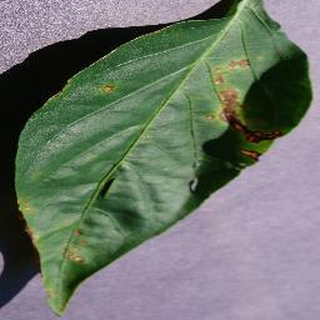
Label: bell_pepper_bacterial_spot